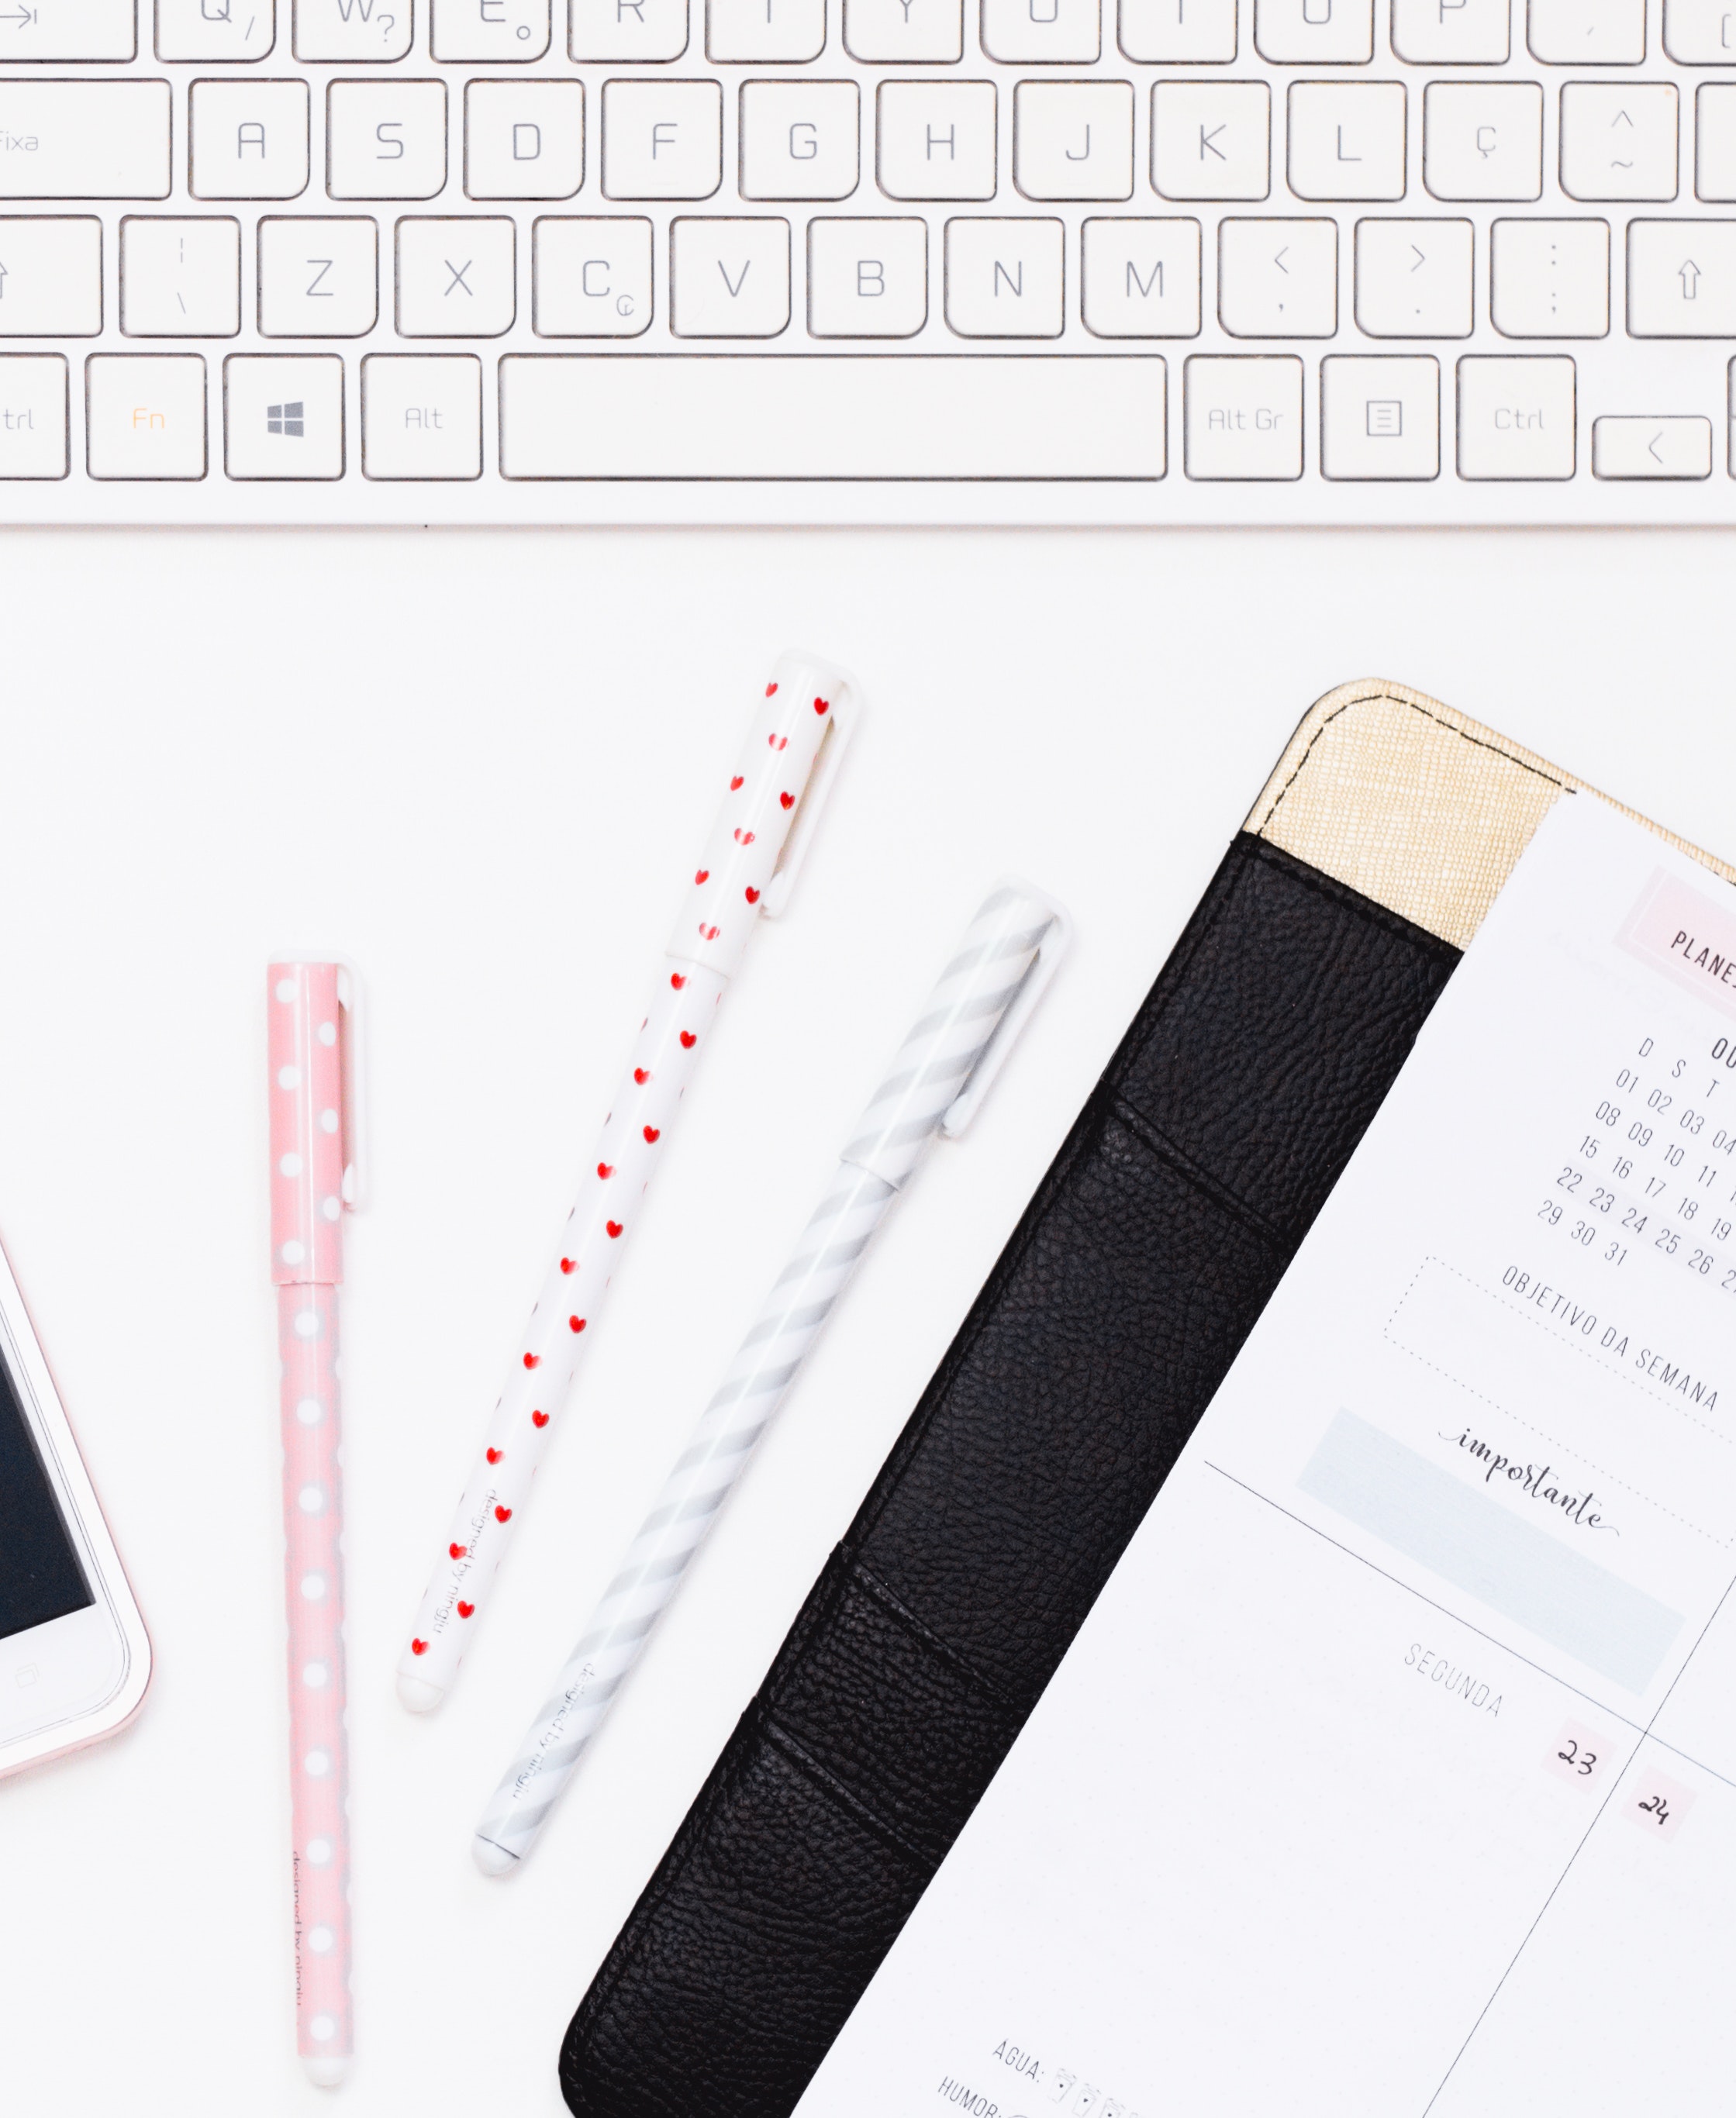
Material property, fashion accessory, paper, paper product, office equipment